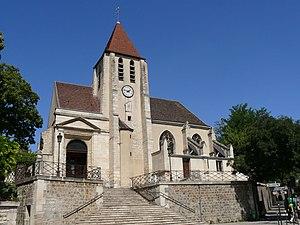
Église Saint-Germain-de-Charonne, à Paris (Paris 20ème, France)